Sacha Feinberg-Mngomezulu

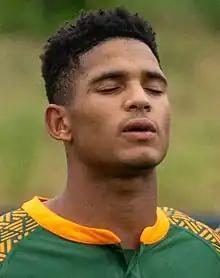
Feinberg-Mngomezulu playing in 2022

Sacha Feinberg-Mngomezulu (born 22 February 2002) is a South African professional rugby union player who plays for in the Currie Cup, the Stormers in the URC, and internationally. His regular position is fly-half.